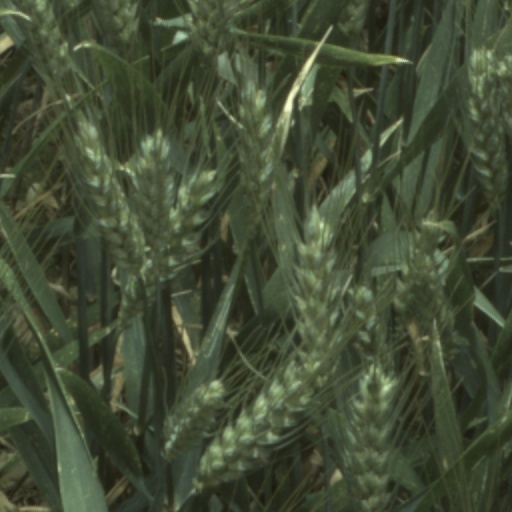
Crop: wheat